University of Akron

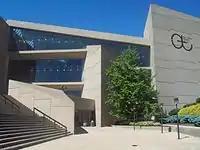
E. J. Thomas Performing Arts Hall

The university offers about 200 undergraduate majors. In conjunction with the Northeast Ohio Medical University (NEOMED), the university offers an Early Assurance Pathway to the NEOMED MD program. The University of Akron is also the first and only university in the nation to offer a baccalaureate program in corrosion engineering.